Letchworth

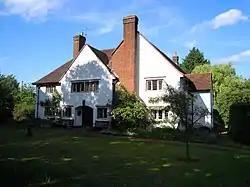
Howgills, the Quakers' Meeting House of 1907

The area now occupied by Letchworth has been inhabited since prehistoric times. A late Bronze Age hill fort, thought to date from , stood on Wilbury Hill, beside the ancient road of Icknield Way. The hill fort was refortified in the Middle Iron Age, and appears to have been occupied until the Roman conquest of Britain. Evidence for Bronze Age, Romano-British and late Iron Age settlement has also been found in the fields between Norton village and the A1.